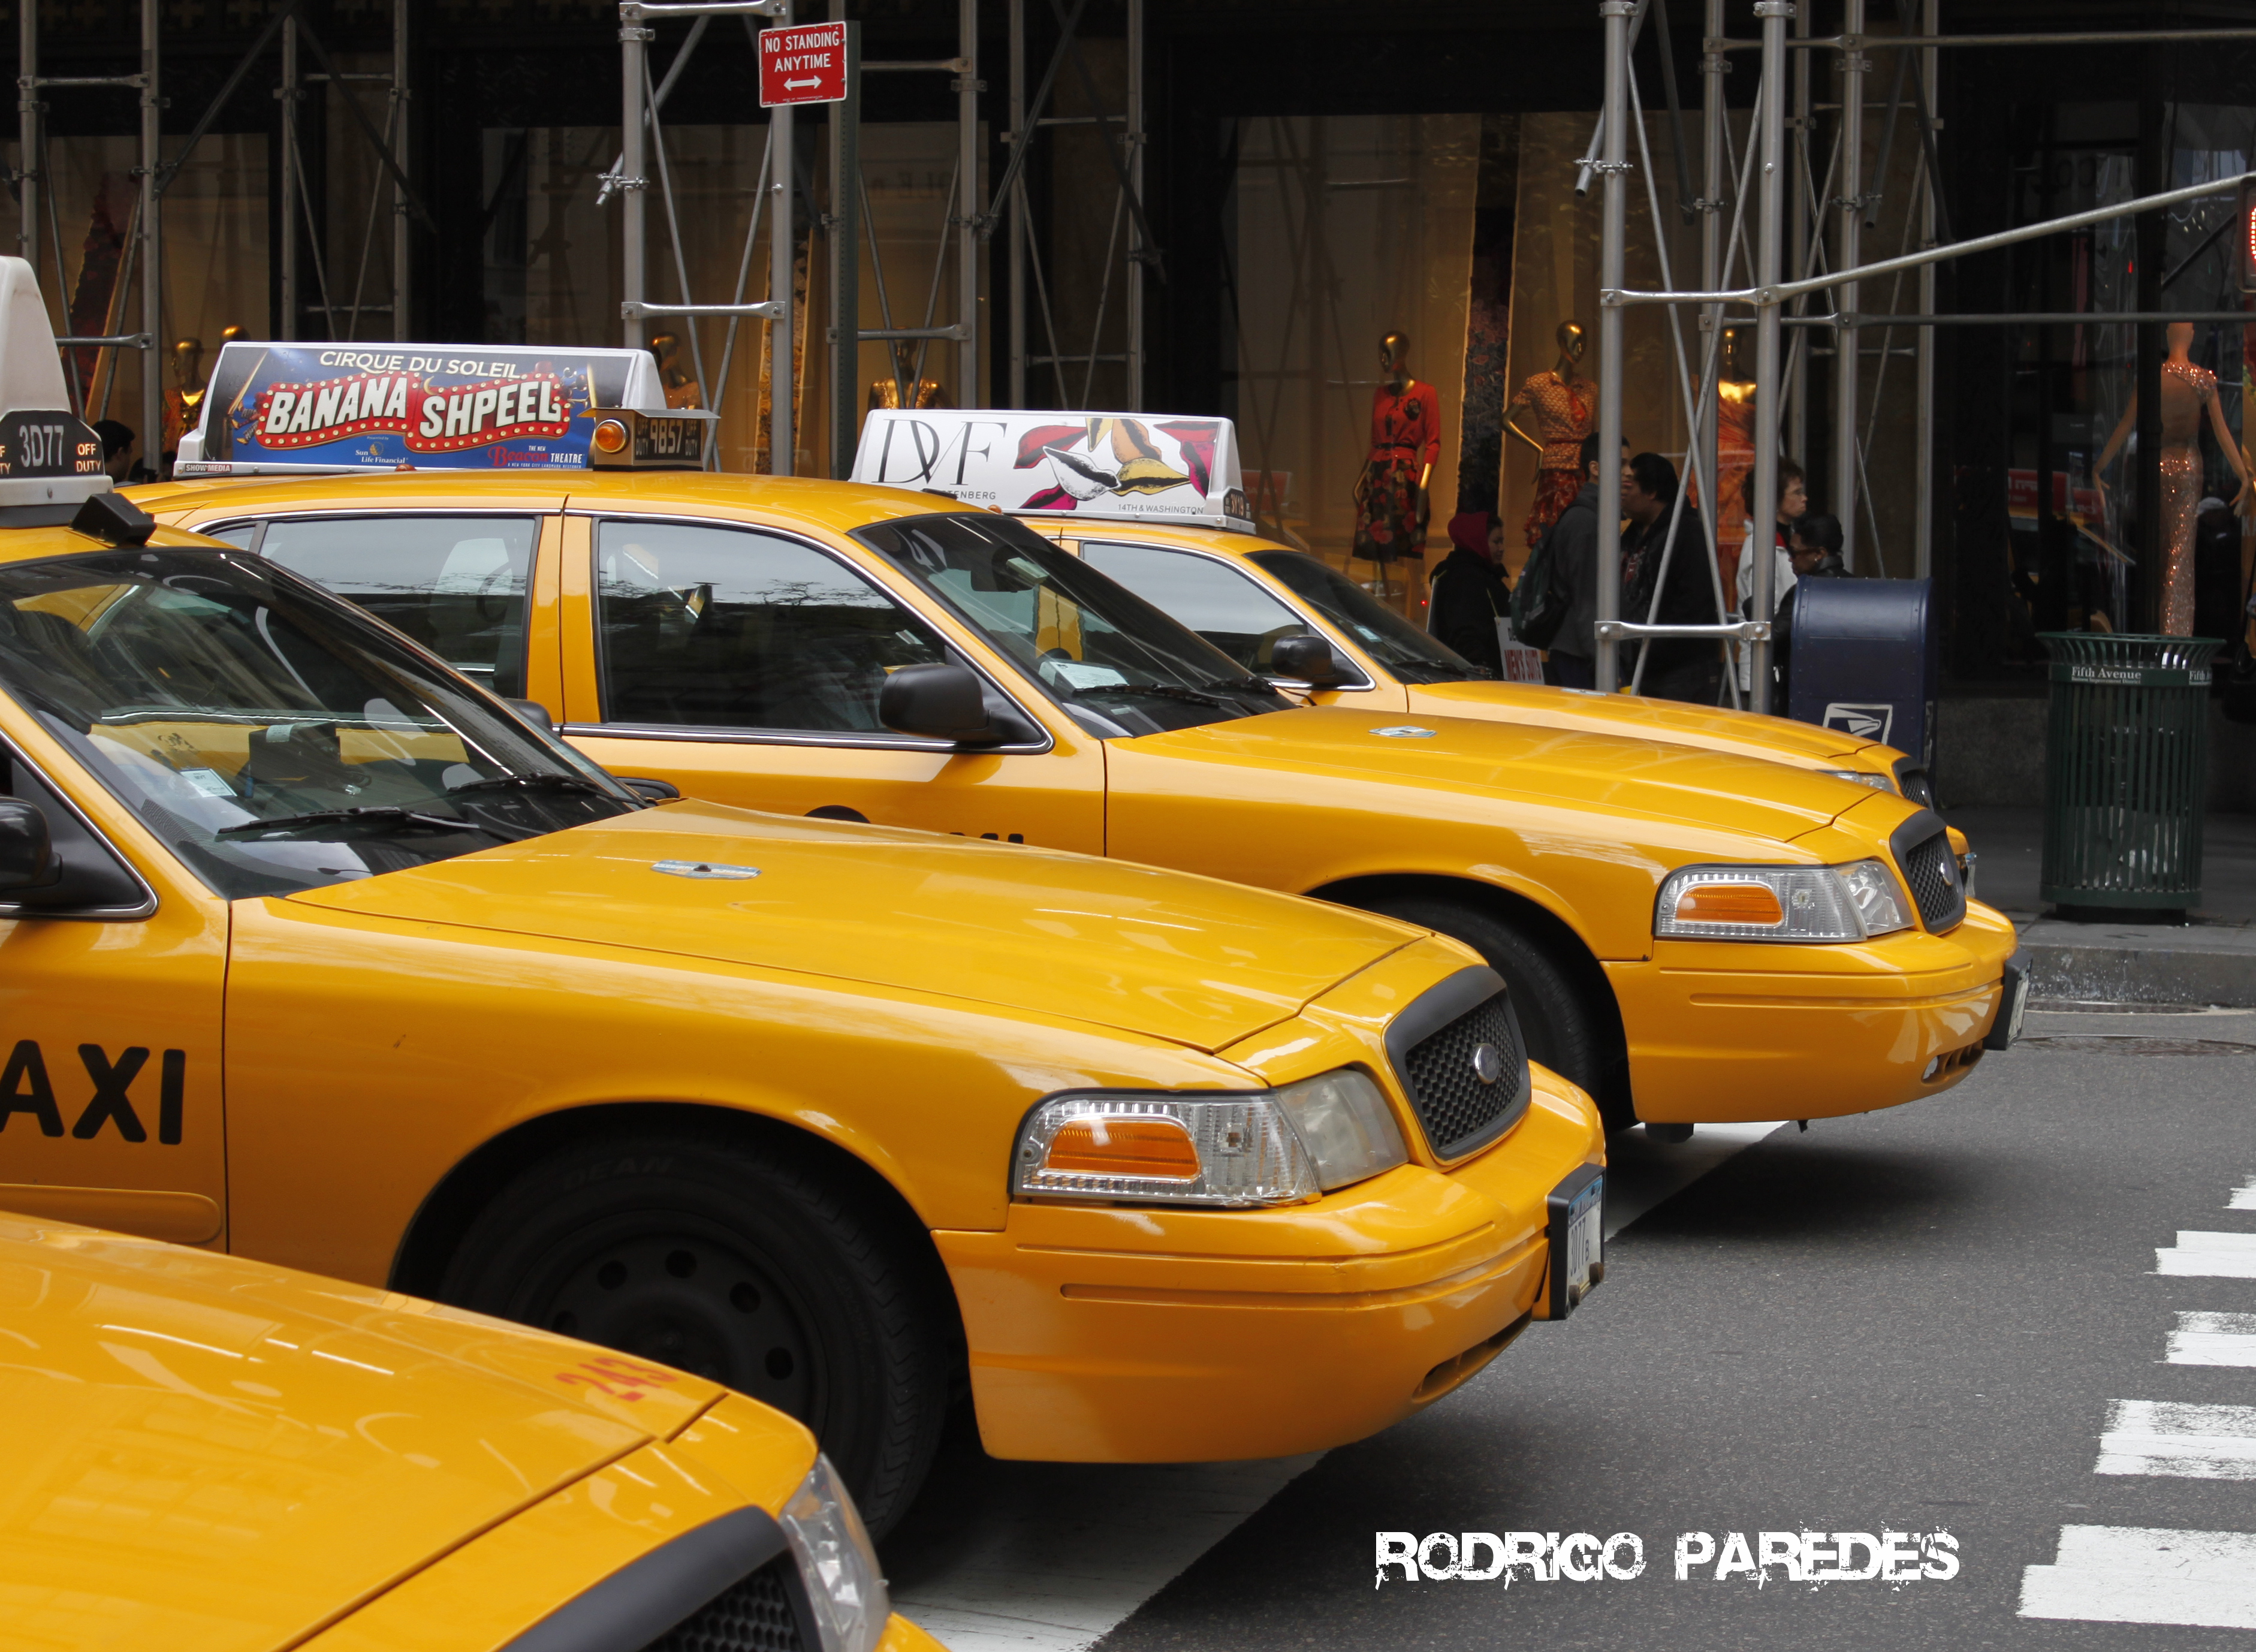
car, taxi, vehicle, canon, usa, profession, motor vehicle, newyork, newyorkcity, new, police, york, rodrigoparedes, police car, automobile make, luxury vehicle, dirt track racing